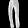
Label: Trouser